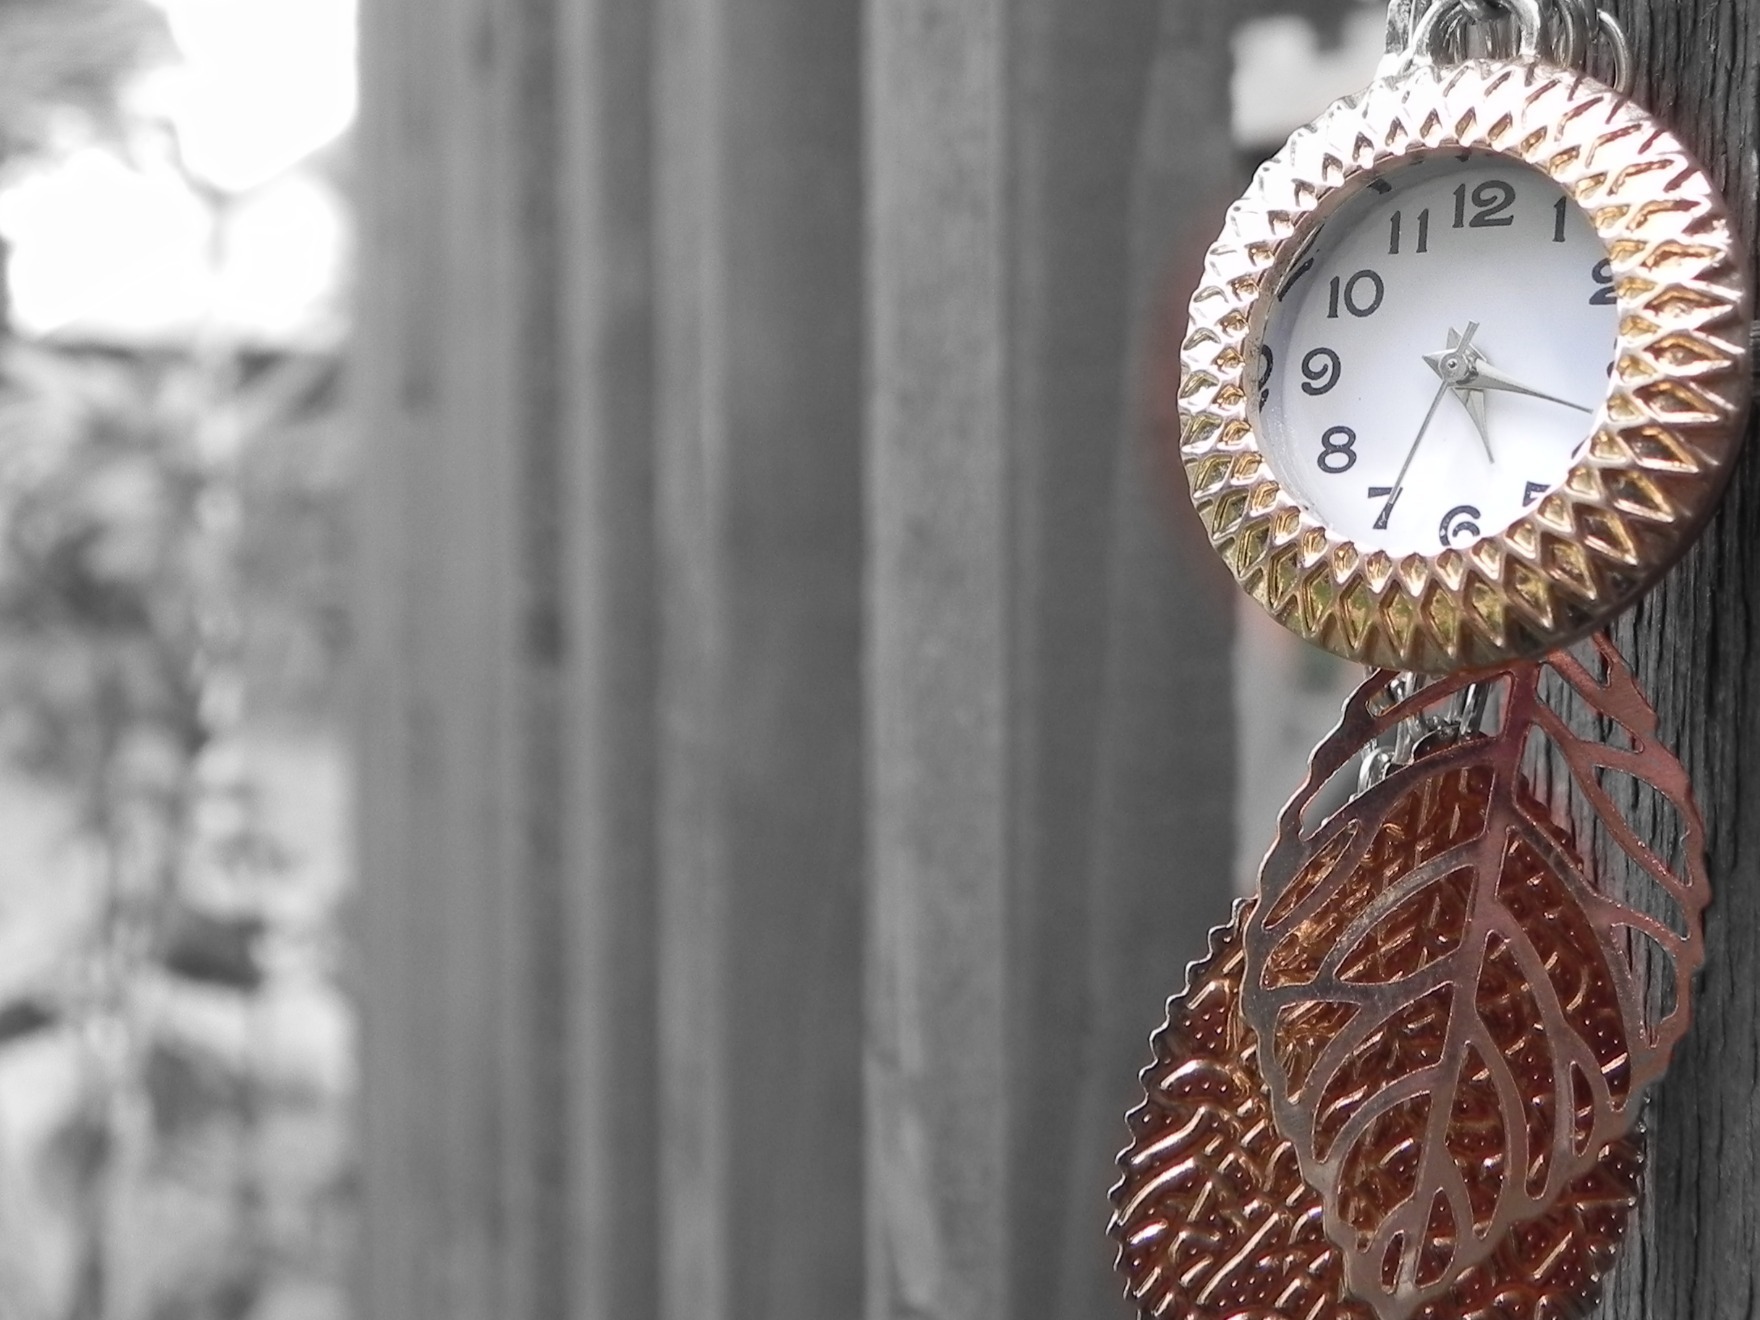
fence, clock, time, spring, garden, lighting, necklace, leaves, gold, resting